Moishes Steakhouse

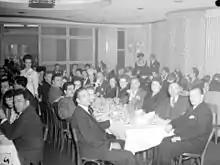
Reception held at Moishe's Restaurant, 1946

Moishe's Steakhouse, in its original incarnation, was one of the oldest restaurants in Montreal, Quebec, Canada. Founded in 1938 by Moishe Lighter, it ran in Montreal's The Main district for 83 years. The restaurant had been in its location at 3961 Saint Laurent Boulevard since its founding, in an area that was the historic Jewish quarter.